Długosiodło

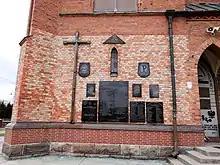
Memorial to the fallen and murdered members of the Polish resistance movement of World War II

The area formed part of Poland since the establishment of the state in the 10th century. Following Poland's fragmentation, it formed part of the Duchy of Masovia, a provincial duchy of Poland. On August 5, 1262, Długosiodło was the site of a battle between Masovian knights and the combined forces of Lithuania under chief Treniota and Ruthenians of Halych under prince Shvarno. Masovian knights lost the battle.